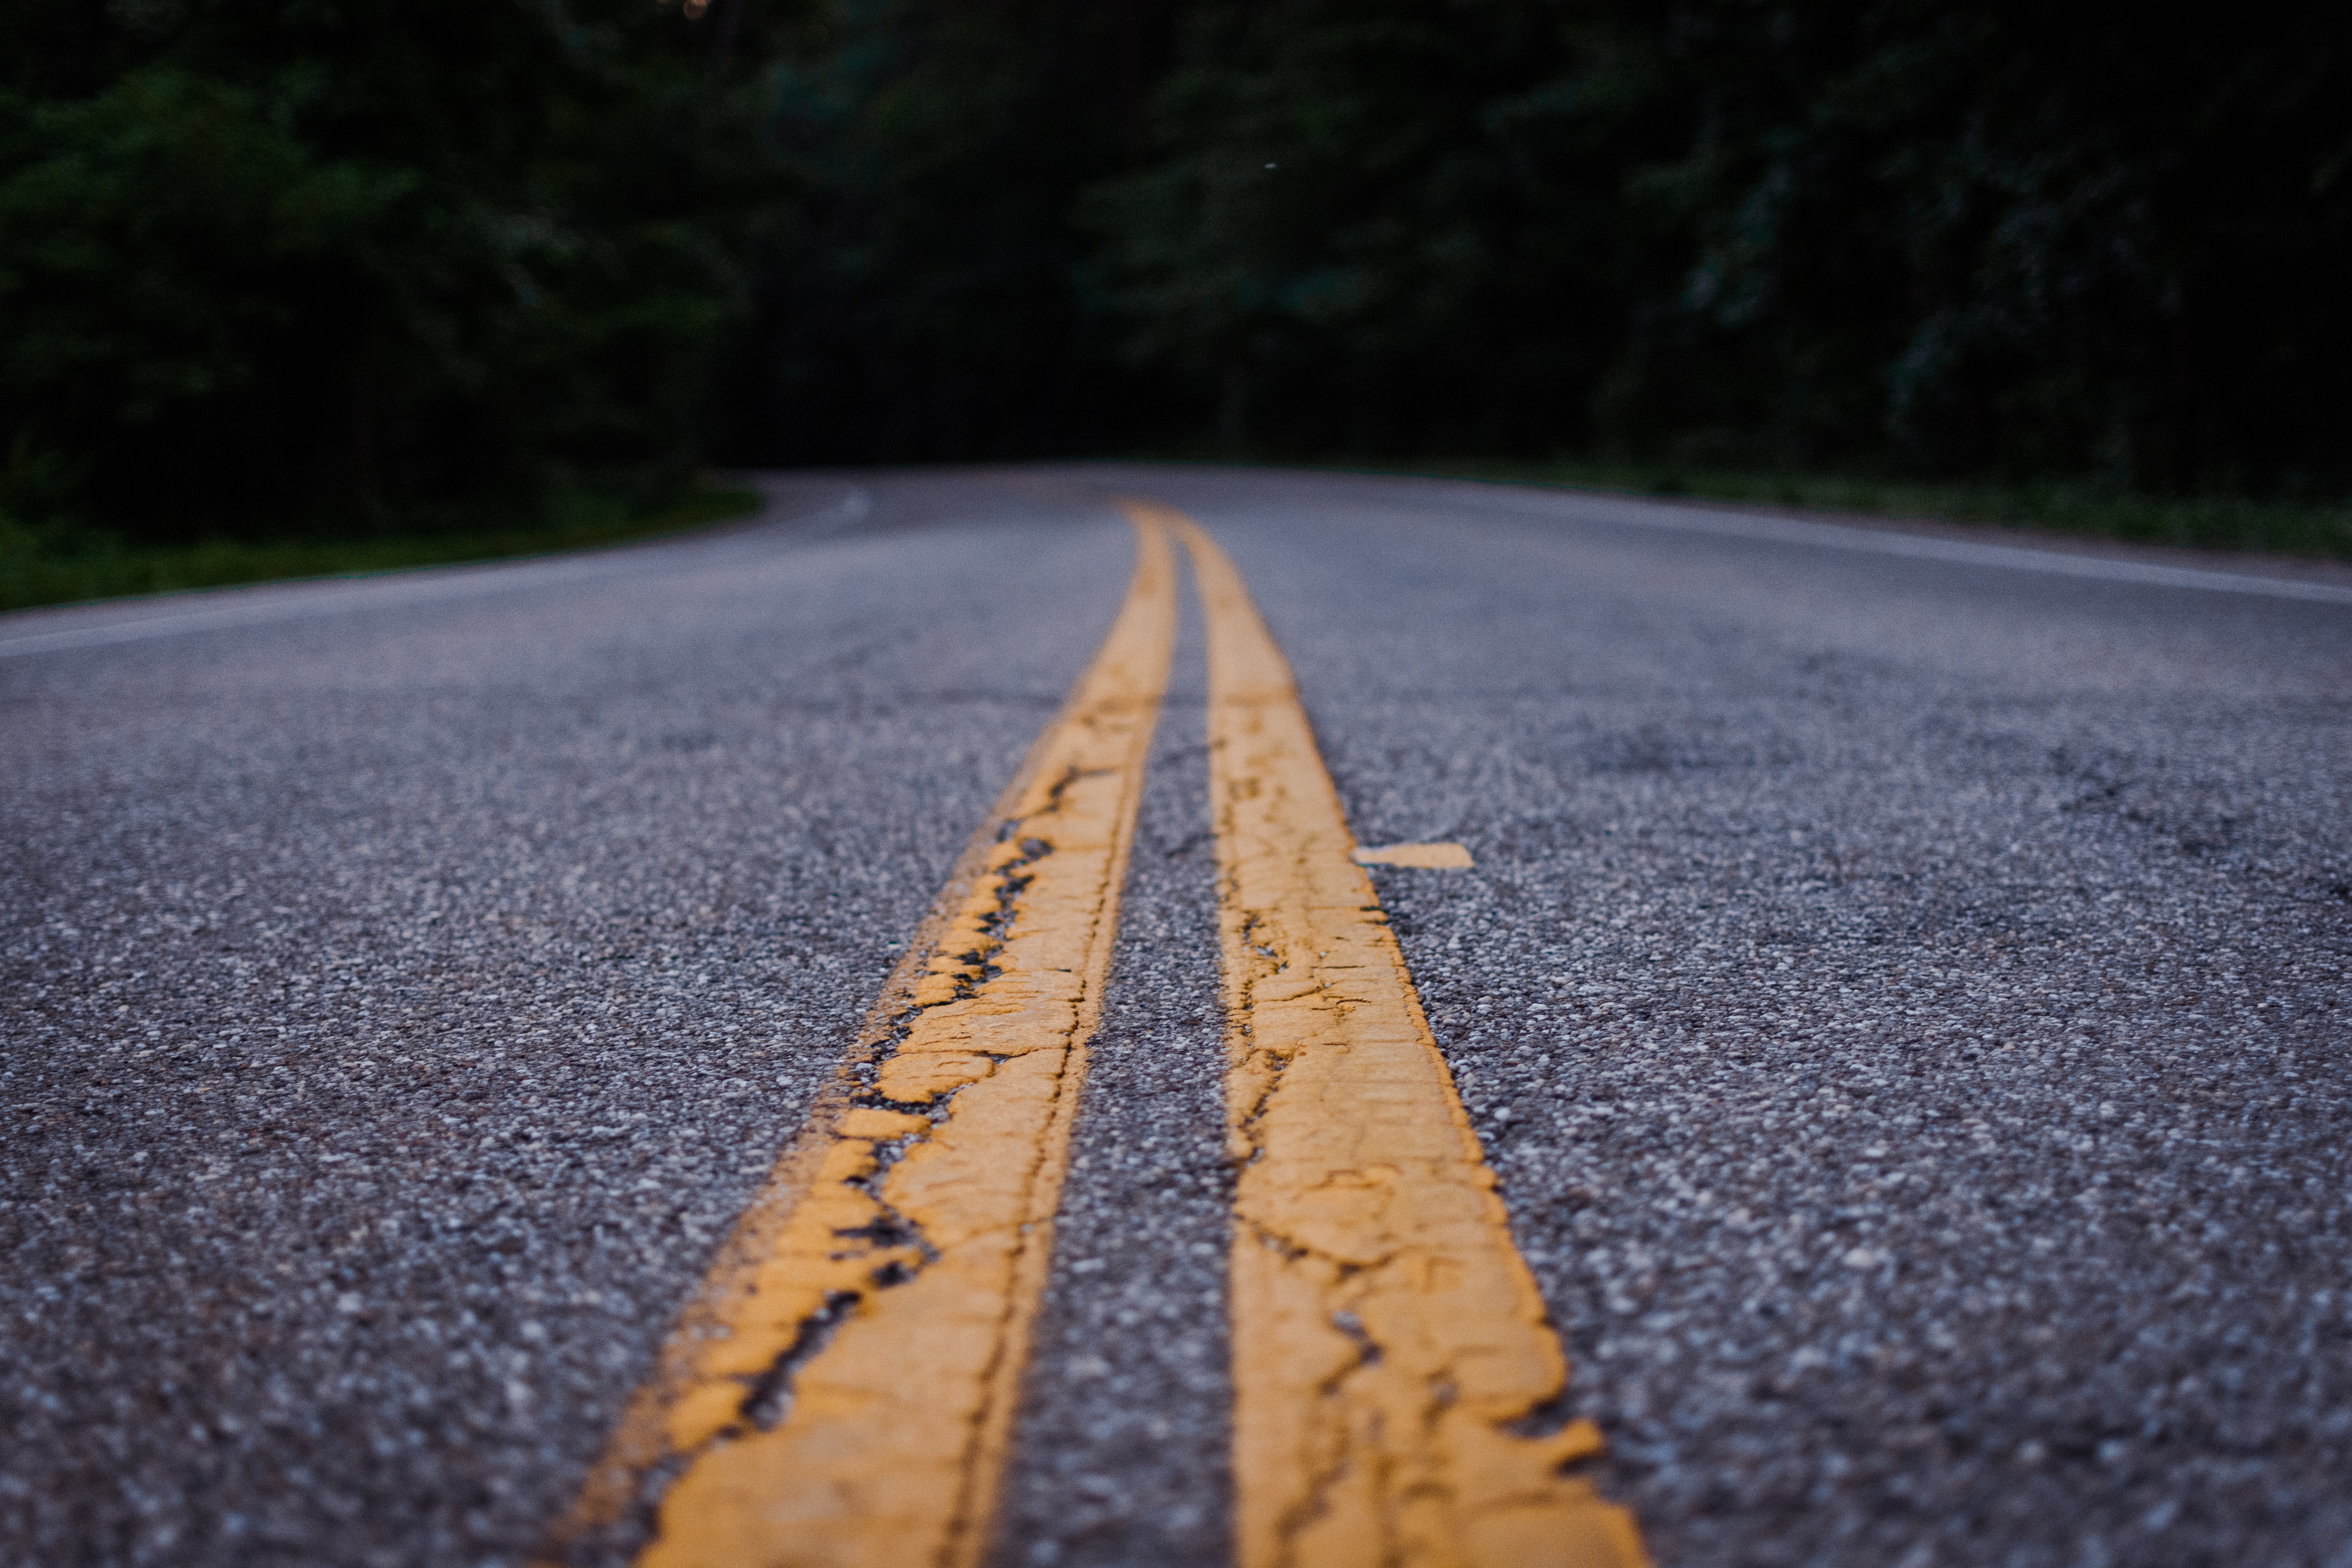
road, asphalt, path, lane, infrastructure, sky, road surface, morning, sunlight, line, tree, grass, highway, wood, evening, landscape, shadow